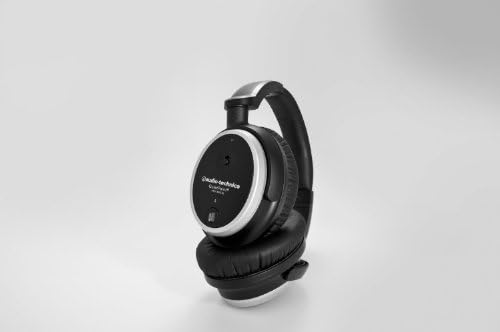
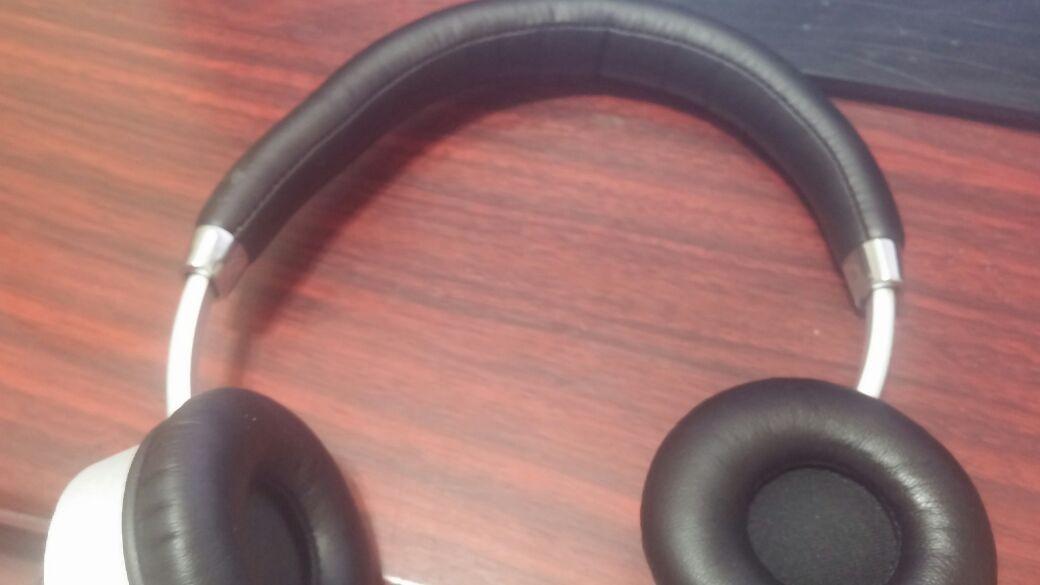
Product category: headphones
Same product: no